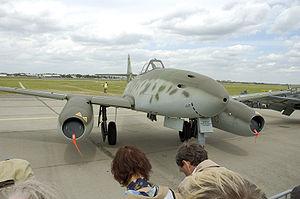
Le Messerschmitt Me 262, surnommé Schwalbe pour les versions de combat ou Sturmvogel pour les versions chasseur-bombardier, fut le premier avion de chasse opérationnel à moteur à réaction de l'Histoire, construit par la société allemande Messerschmitt pendant la Seconde Guerre mondiale.